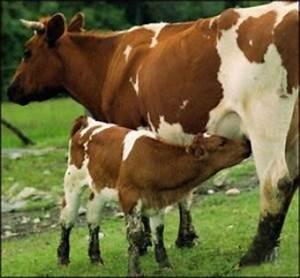
cow